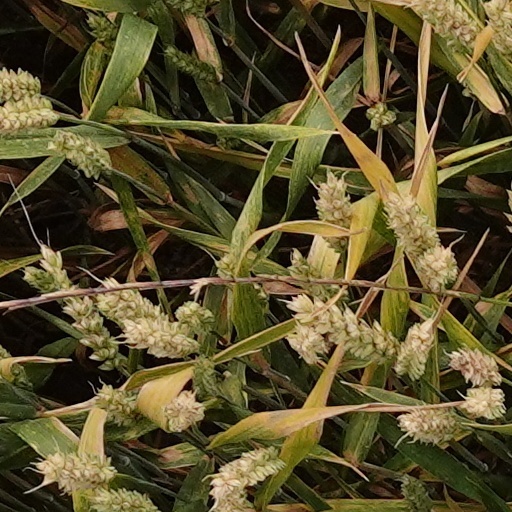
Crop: wheat